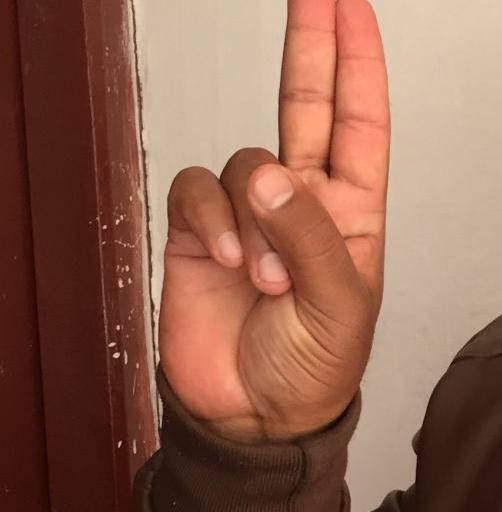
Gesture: two_up